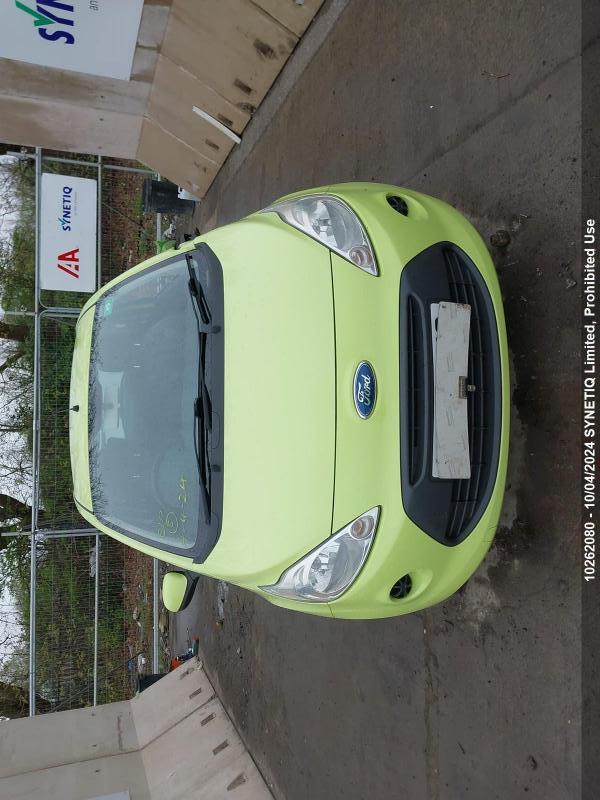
Aucun dommage détecté.
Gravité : aucun